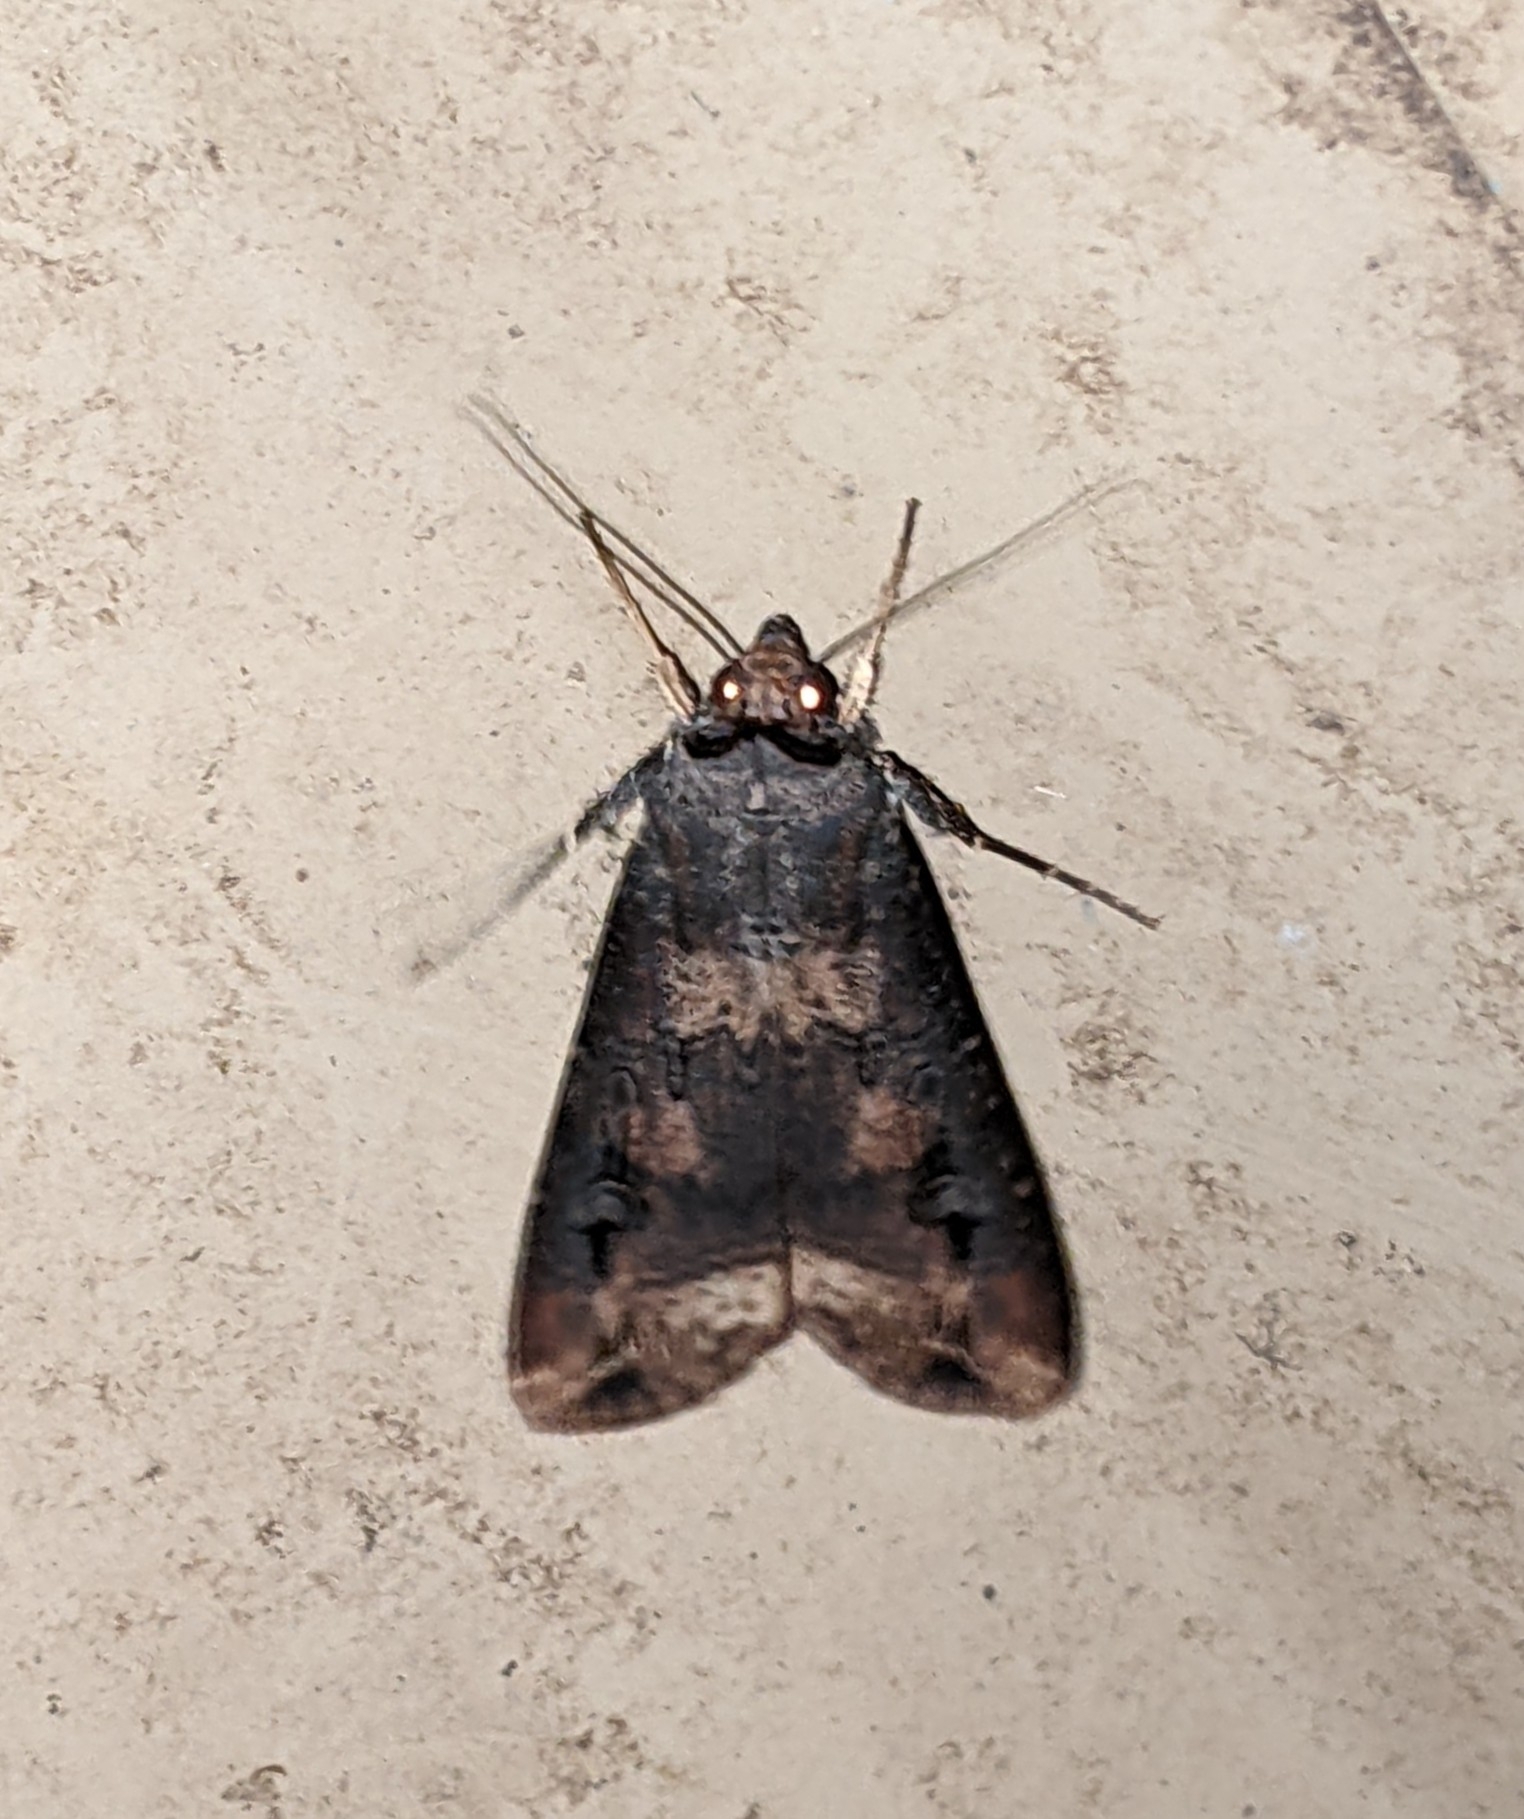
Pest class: cutworms